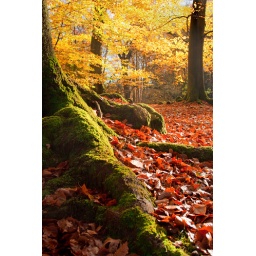
The green moss covered roots of a mighty tree in Epping forest contrast with the red leaves dropped in Autumn.